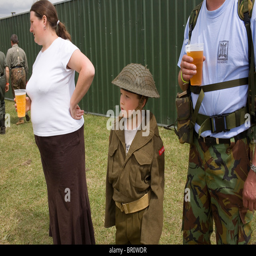
a young boy dressed as a soldier with adults drinking pints of alcohol